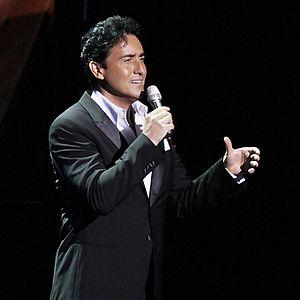
Il Divo est un quatuor de crossover classique, formé en 2003.